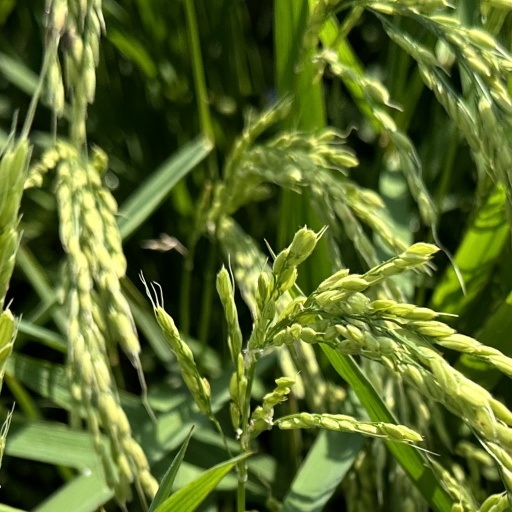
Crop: rice